James P. Hagerstrom

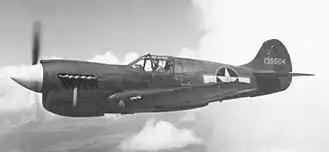
A P-40 Warhawk, a propeller-driven one-seat plane, in flight

Hagerstrom was posted to active duty with the 20th Pursuit Group and sent to Myrtle Beach Air Force Base in Myrtle Beach, South Carolina, and then to Pinellas Army Air Field, near St. Petersburg, Florida, flying the P-39 Airacobra and P-40 Warhawk. In late September he was assigned to the 8th Fighter Squadron (8th FS) of the 49th Fighter Group (49th FG) and sent to San Francisco, California. Hagerstrom was temporarily given the duty of quarters officer, and he arranged for the group of forty second lieutenants to stay at the Mark Hopkins Hotel. After processing at Fort Mason, they sailed on the Norwegian troopship M/V "Torrens" to Hawaii along with 1,500 other personnel, including the headquarters of the Fifth Air Force (5th AF). They stayed for a short time at Hickam Field, near Pearl Harbor, before leaving again, this time as part of a naval task force. Near the end of October, they broke off from the task force and sailed with a destroyer escort to Suva, Fiji, for an overnight stop before heading towards Australia. A corvette from the Royal Australian Navy took over the escort until it arrived in Townsville, Queensland. Initially there was no one to greet the Americans and nowhere to house the 5th AF commanders besides some barracks at RAAF Base Garbutt. Eventually Brigadier General Paul Wurtsmith of the 5th AF organized a refresher session for the new pilots, and they learned from experienced combat aviators at Charters Towers Airfield.